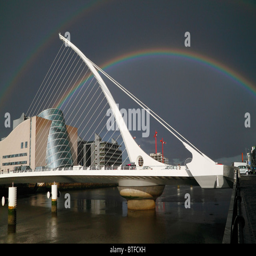
late afternoon sun peeking under the cloud cover produced stunning light and rainbows over the bridge